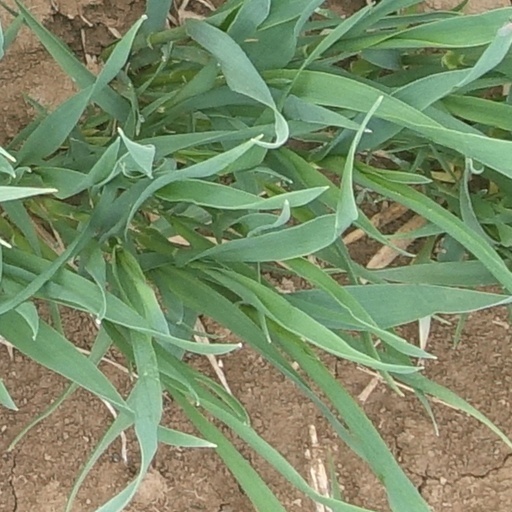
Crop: wheat